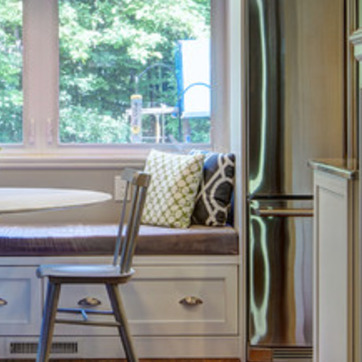
Material: fabric